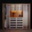
Label: wardrobe